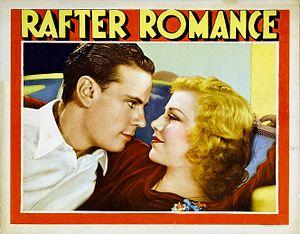
Idylle sous les toits est un film américain réalisé par William A. Seiter, sorti en 1933.